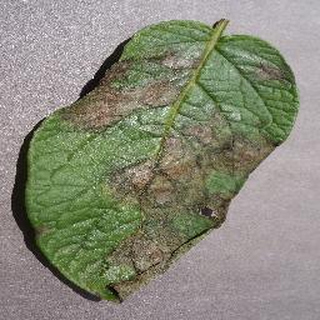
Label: potato_late_blight